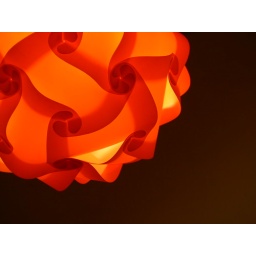
One of those lamps with plastic sheets arranged artily around a bulb. This one had wonderfully geometric shapes.